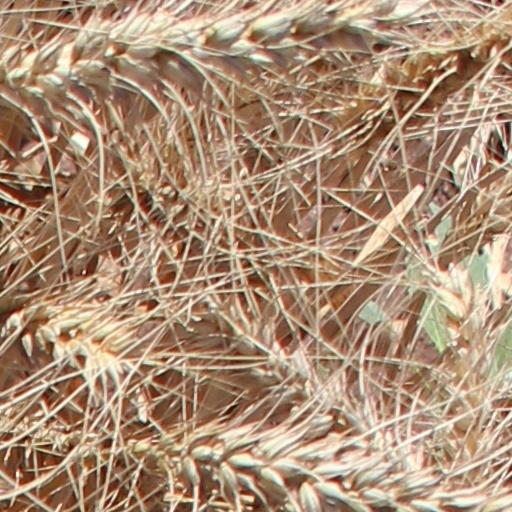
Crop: wheat